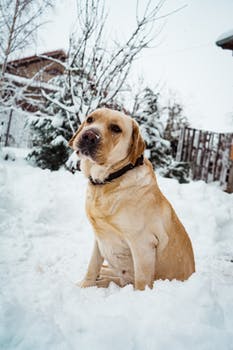
Label: No Watermark